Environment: lab
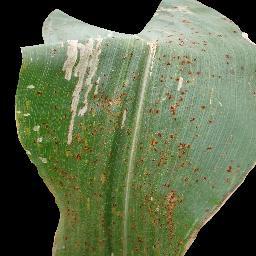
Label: common_rust